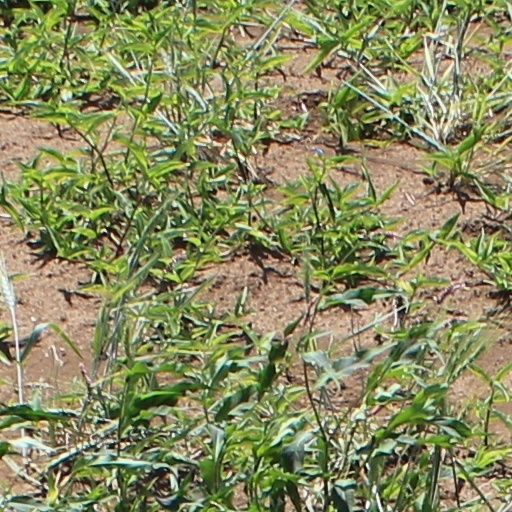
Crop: wheat